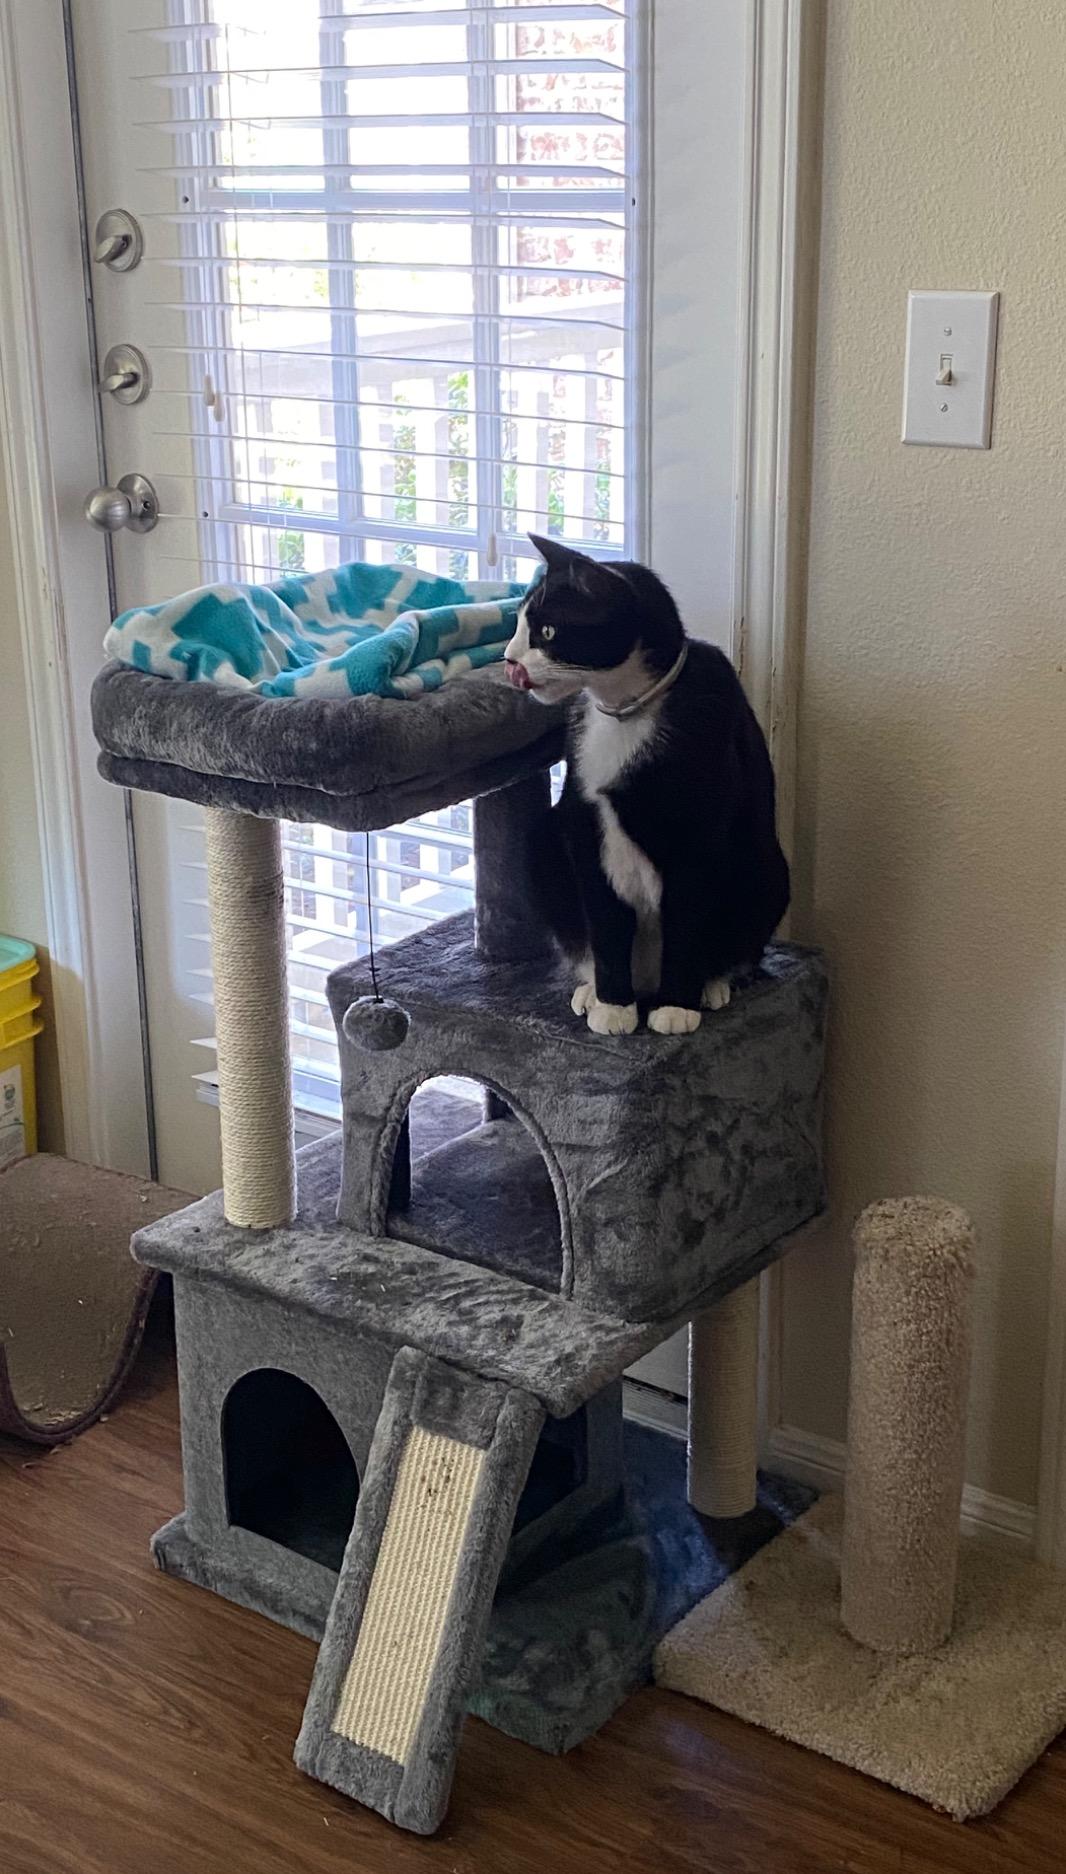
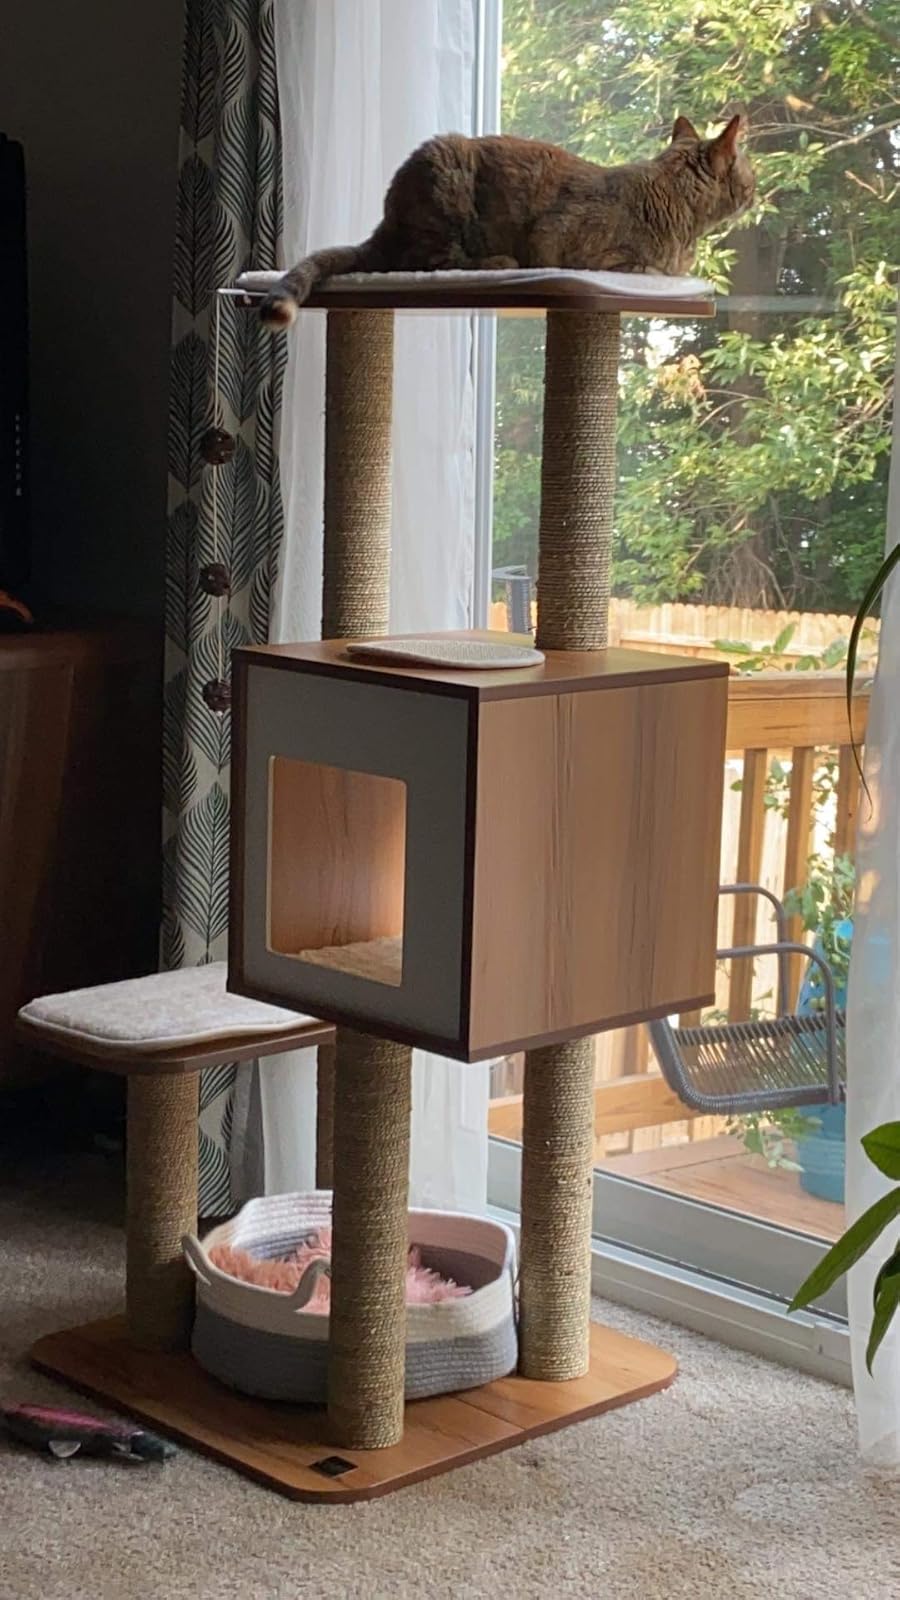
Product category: items_cat tree
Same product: no